History of the Nashville Sounds

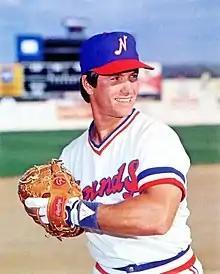
A man in a white baseball uniform with "Sounds" in blue and red across the front of the jersey and a blue cap with a white "N" on the center smiles with his hands together in his glove as if preparing to throw a ball.

The 1982 Sounds, led by manager Johnny Oates, ended the first half in fourth place at 32–38, but won the second half, 45–29. After defeating the Knoxville Blue Jays, 3–1, in the Western Division playoffs, the Sounds advanced to the league championship series against the Jacksonville Suns. With a 2–1 series lead, Nashville entered Game Four with a chance to win their second Southern League championship in front of a home crowd at Greer. The Sounds led 3–1 after eight innings, but the Suns tied things up in the ninth sending the game to extra innings. With two outs in the bottom of the thirteenth inning, outfielder Brian Dayett hit a walk-off home run scoring Buck Showalter and giving the Sounds a 5–3 win. Nashville had won the series, 3–1, and won the franchise's second league title. Their season record was 77–67. Dayett, an All-Star, was selected as the Southern League MVP. Stefan Wever, who was also voted onto the All-Star team and paced the league with 191 strikeouts and a 2.78 ERA, was the league's Most Outstanding Pitcher. Wever was the fifth Sounds hurler in five years to win the award. Otis Nixon stole 133 bases during the 1981 and 1982 seasons, setting the franchise career record. The Sounds set the club, Greer Stadium, and Southern League single-game attendance record on August 18, 1982, when 22,315 people watched the Sounds defeat the Columbus Astros, 3–0. Portions of the outfield had to be roped off to accommodate the crowd, which was far in excess of Greer's seating capacity.